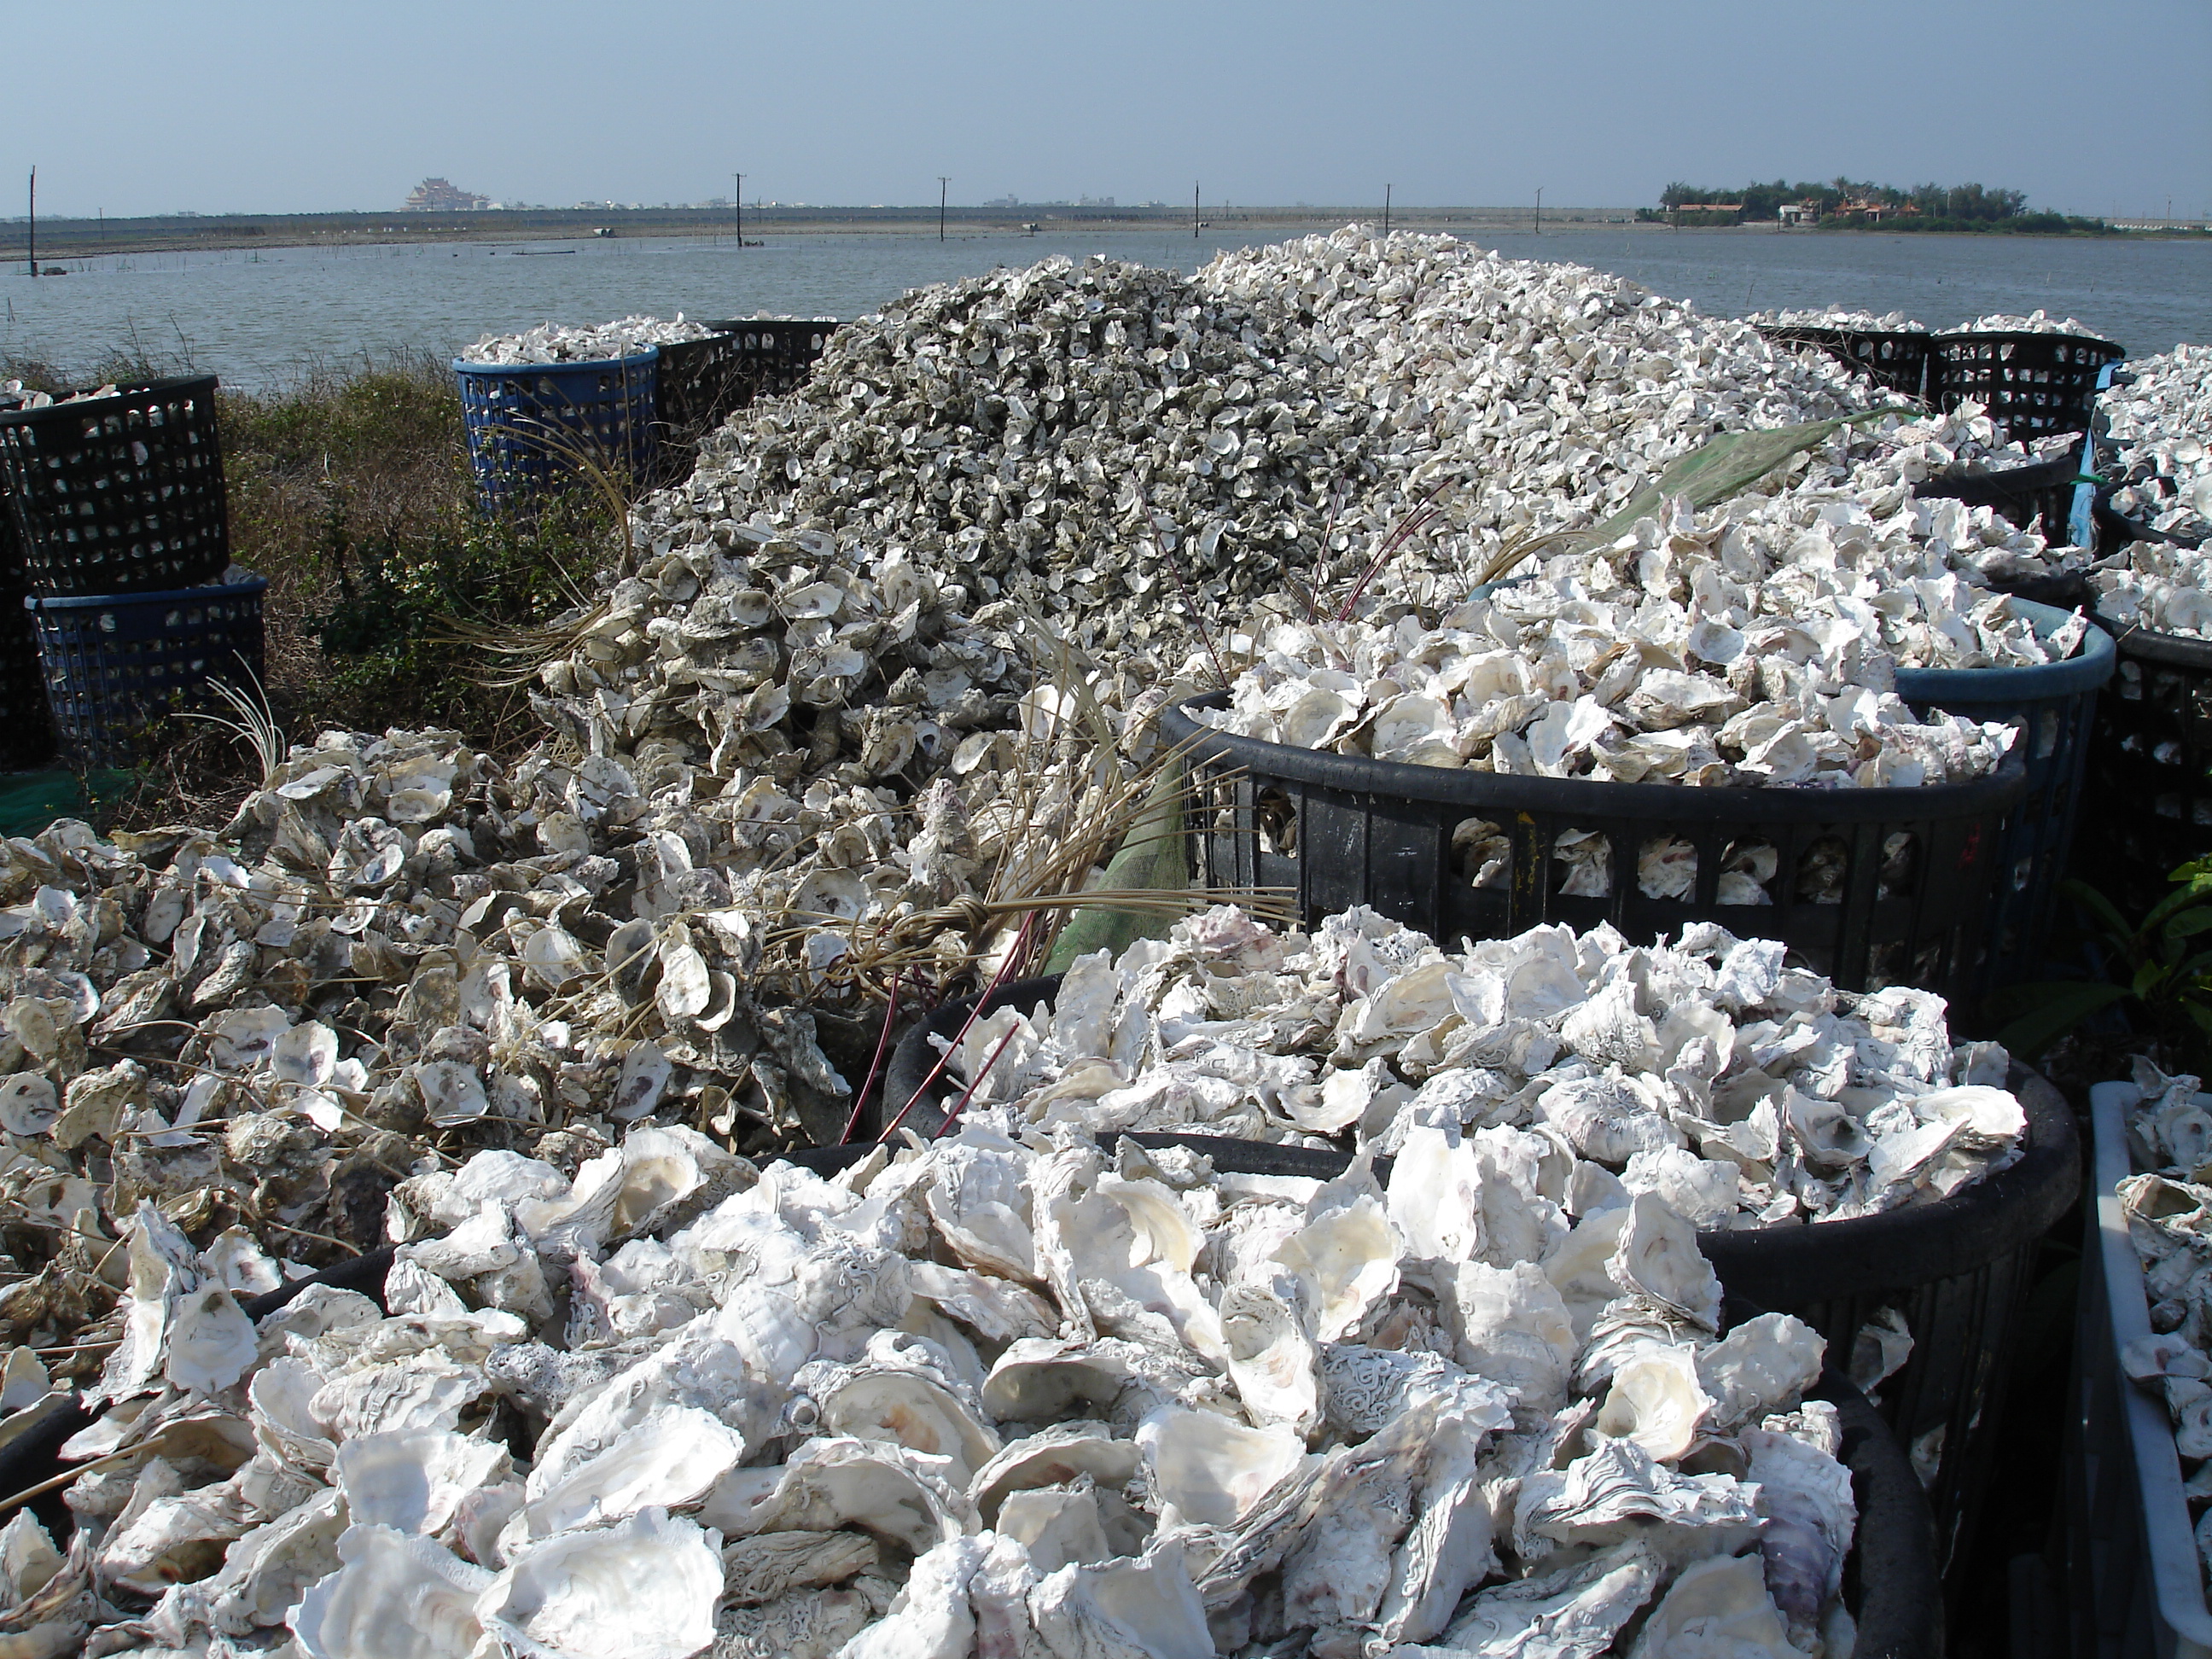
oyster, oyster shell, shell, sea, seafood, seaside, chiayi, taiwan, rubble, waste, breakwater, rock, limestone